Sky position (RA, Dec in degrees): 326.217, 1.537
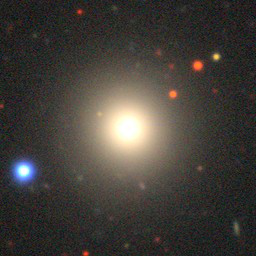
Galaxy morphology: Round Smooth Galaxies